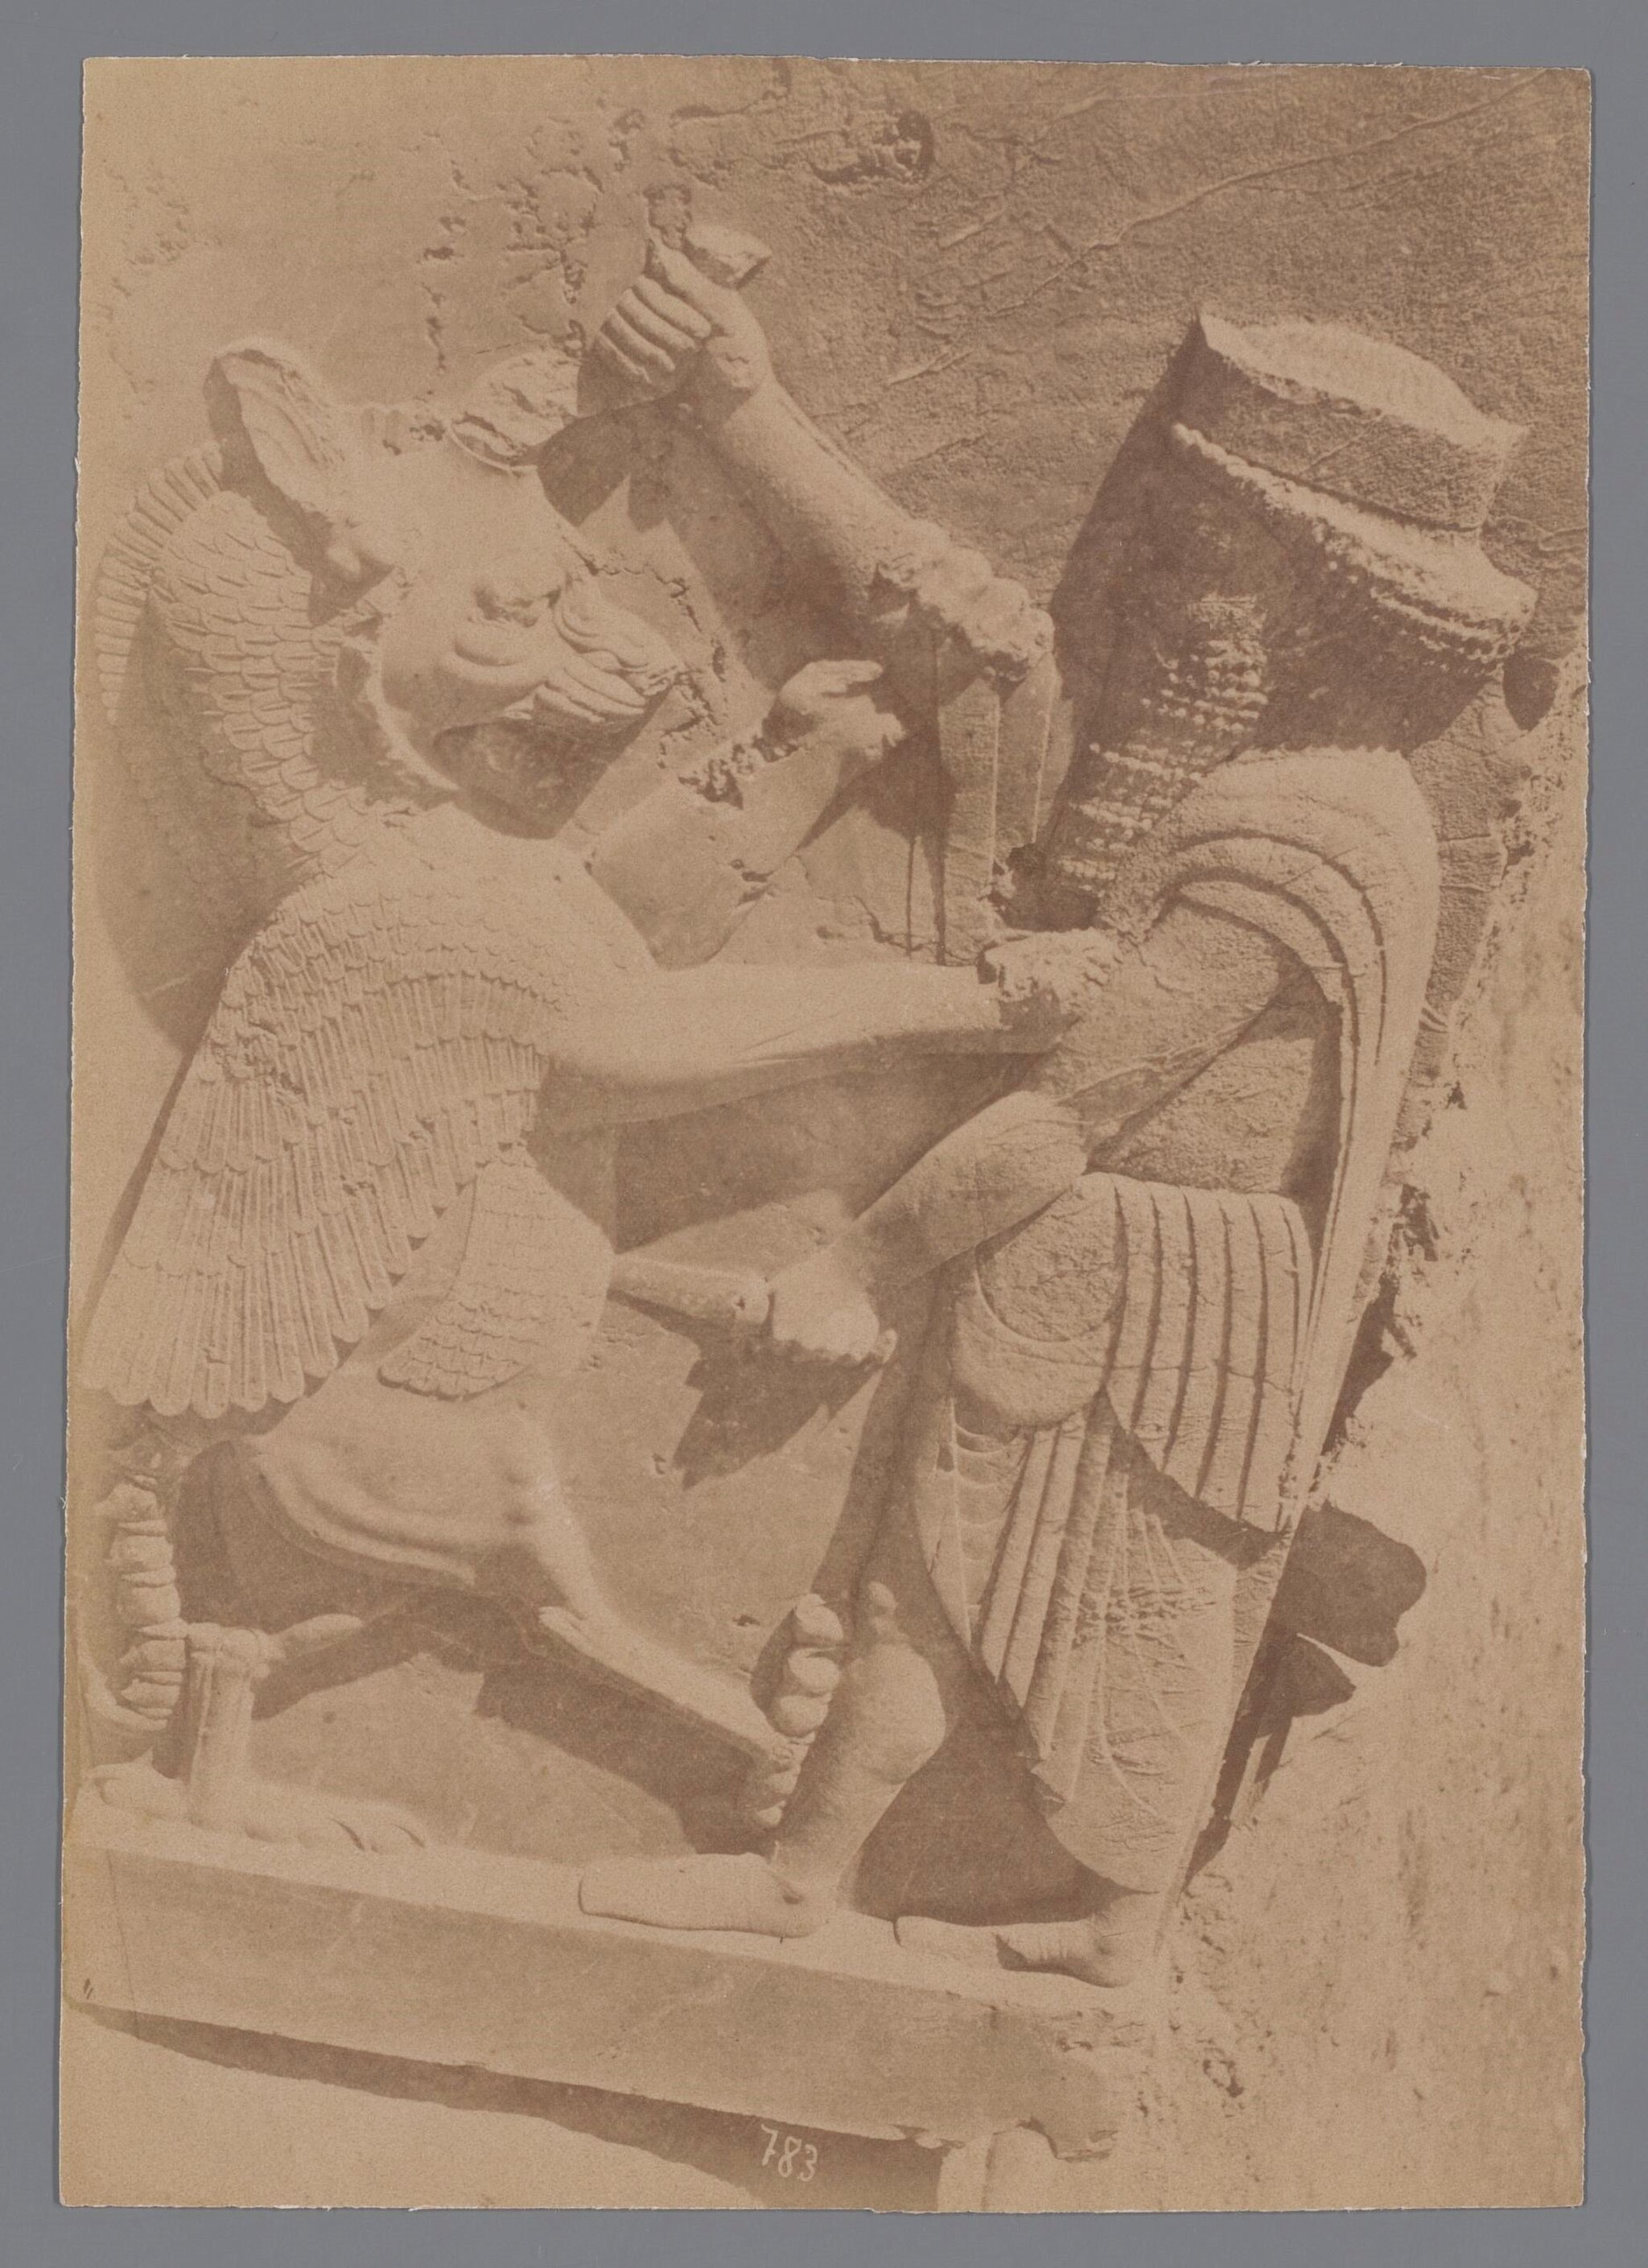
Title: Man die met een leeuw vecht, detail beeldhouwwerk, Persepolis, Iran, RP-F-00-6493
Description: Identificatie Titel(s): Man die met een leeuw vecht, detail beeldhouwwerk, Persepolis, Iran Objecttype: foto Objectnummer: RP-F-00-6493 Opschriften / Merken: opschrift, verso, in potlood: ‘Persepolis’nummer, recto, in negatief geschreven: ‘789’ Omschrijving: Persepolis (Griekse benaming voor Parsa (oud Perzisch) of Takht-e Jamshid/Chehel Minar (modern Perzisch), een stad die ligt 70 km ten noordoosten van de stad Shiraz, Iran. Vervaardiging Vervaardiger: fotograaf: Antoine Sevruguin (toegeschreven aan) Plaats vervaardiging: Iran Datering: ca. 1880 - ca. 1910 Fysieke kenmerken: albuminedruk Materiaal: papier Techniek: albuminedruk Afmetingen: foto: h 157 mmb 228 mm Onderwerp Waar: Takht-e Jamshid Verwerving en rechten Credit line: Schenking van de heer W. Diepraam, Amsterdam Verwerving: schenking 1996 Copyright: Publiek domein
Date: ca. 1880 - ca. 1910
Categories: CC-Zero, Persepolis in the 19th century, Photographs of Iran in the Rijksmuseum Amsterdam, Black and white photographs by Antoin Sevruguin, Albumen prints in the Rijksmuseum Amsterdam, Reliefs of king killing a composite figure, Persepolis, Donation W. Diepraam, Photographs by Antoin Sevruguin in the collection of Rijksmuseum